Derek Michael Besant

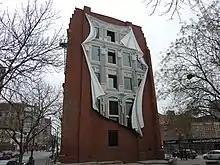
"Flatiron Mural" (1980), Gooderham Building, Toronto.

Besant's exhibitions have included: representing Canada in the Sharjah Biennial in 2003, United Arab Emirates, University of London Goldsmiths College, Tokyo Media-Art Festival, Metropolitan Museum of Photography in Japan, the 2004 SIGGRAPH International Conference on Computer Imaging + Interactive Technologies, Los Angeles in 2004, and in many other international exhibitions since then, including one-person shows such as "15 Restless Nights" (2008), "Body Of Water" (2008), and "The End Of Language" (2011) which have been shown in various galleries in Canada, and in Edinburgh, Madrid, Tokyo and Cambridge, UK, among other places.